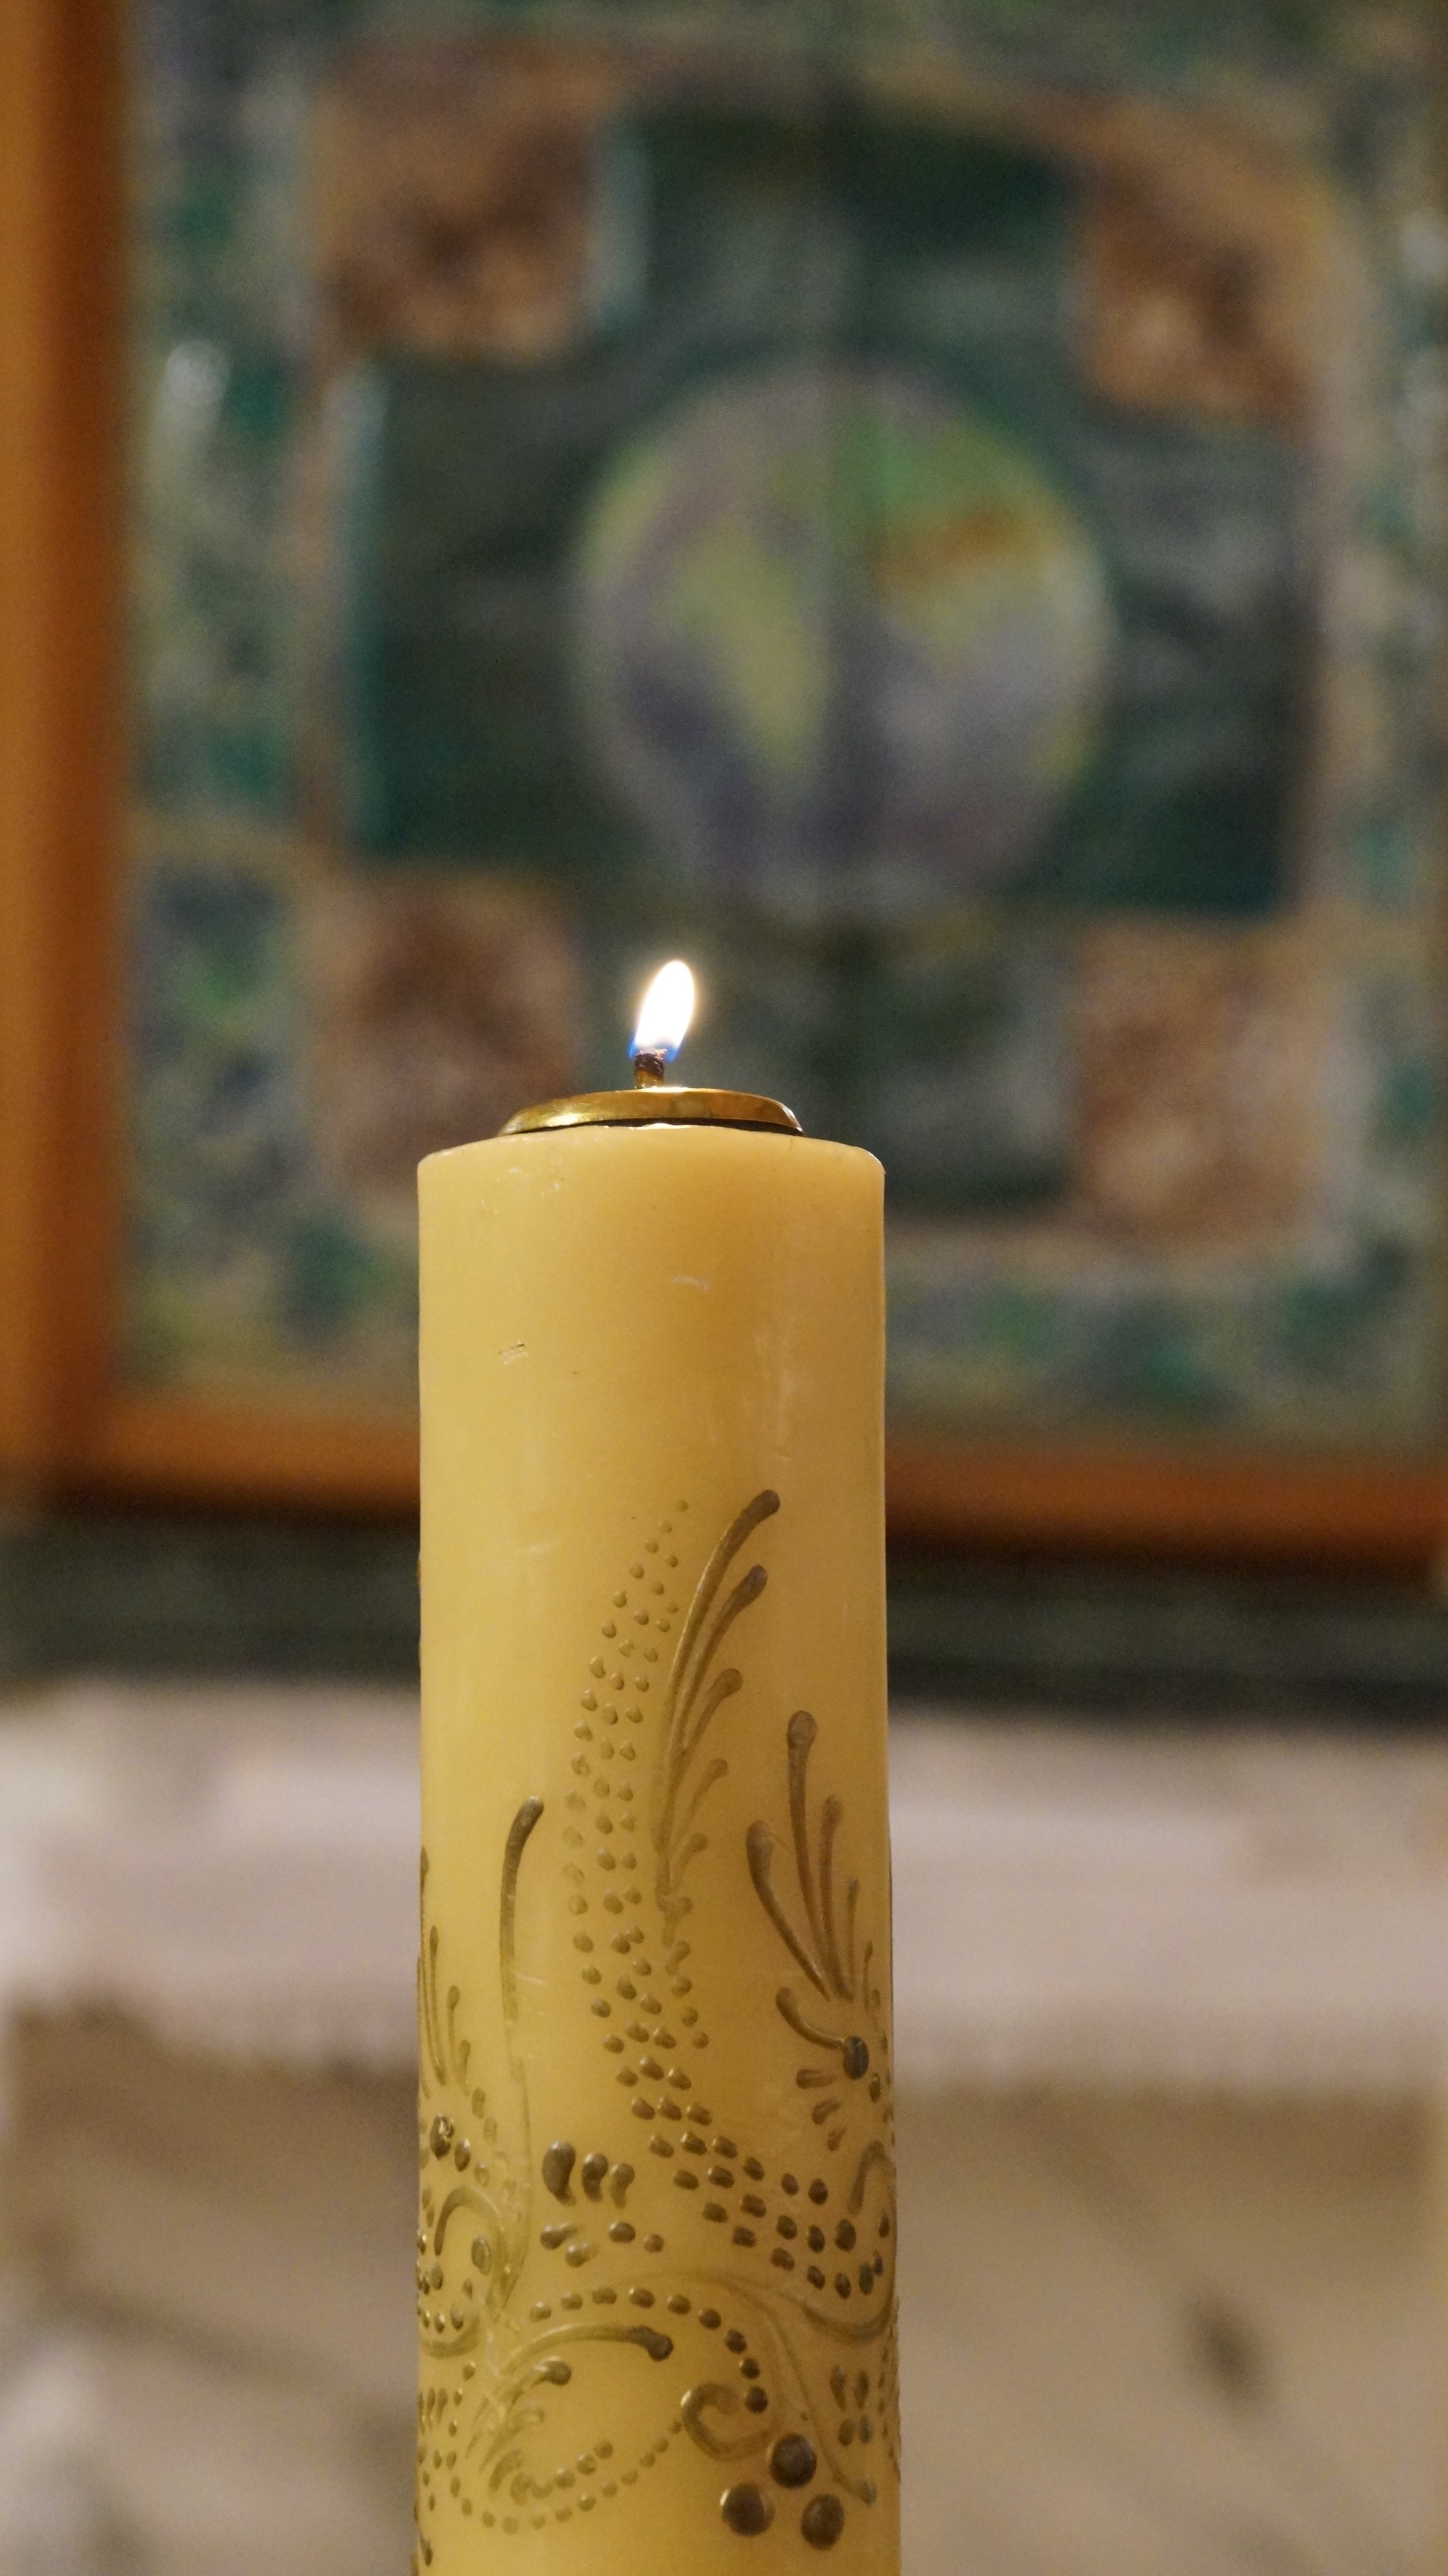
flame, religion, yellow, candle, lighting, decor, religious, candles, faith, holy, wax candle, candelabrum, tabernacle